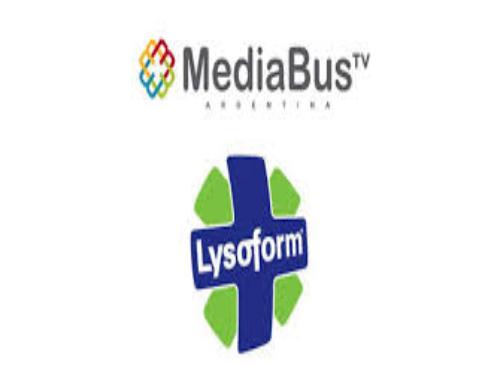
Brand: lysoform
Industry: Necessities